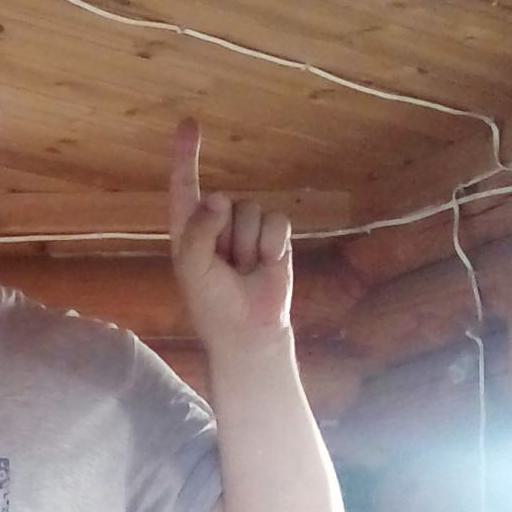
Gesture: one